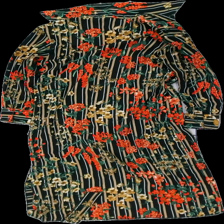
View: back
Type: Robe
Category: Ladies
Brand: Zara
Colors: Multicolor, Black, Beige, Red
Material: 100% poly
Pattern: Floral print
Cut: Regular
Size: S
Season: All
Smell: Minor
Price range: 50-100
Recommended usage: Reuse
Comment: trasig söm